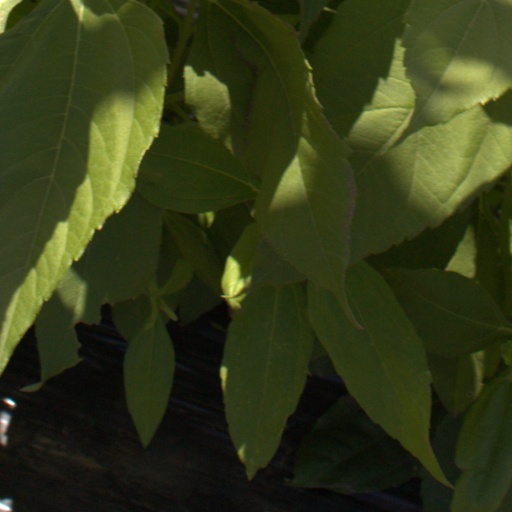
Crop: Jerusalem artichoke